Battle of Tamai

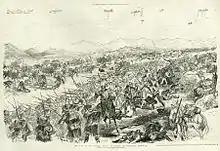
Battle of Tamai

For their conspicuous bravery during the battle, Private Thomas Edwards of the Black Watch and Lieutenant Percival Marling of the King's Royal Rifle Corps were awarded the Victoria Cross, the highest decoration in the British Army.